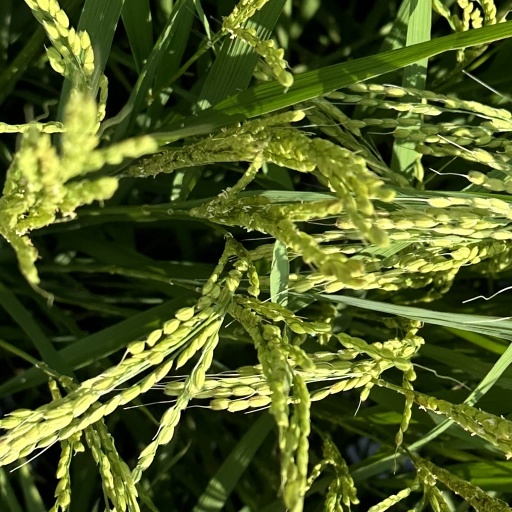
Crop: rice